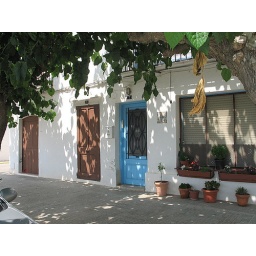
blue door in Les Cases de Alcanar